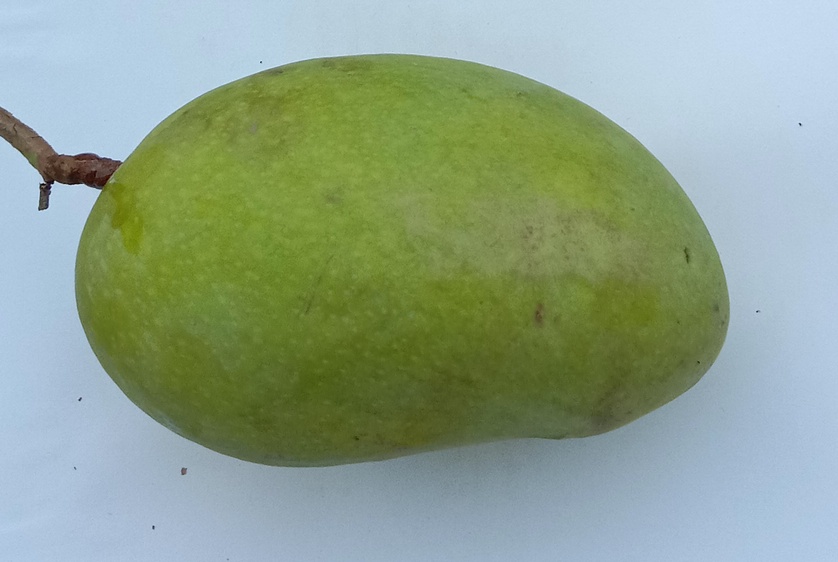
Mango variety: Chaunsa (Summer Bahisht)